Charlotte Moton Hubbard

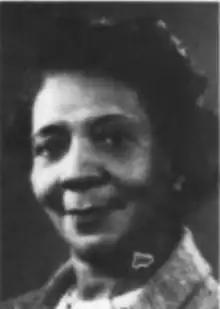
Charlotte M. Hubbard, from a 1964 publication of the US Department of State

Charlotte Moton Hubbard (November 7, 1911 – December 18, 1994) was the U.S. deputy assistant secretary of state from 1964 to 1970, the first black woman to serve in this role.